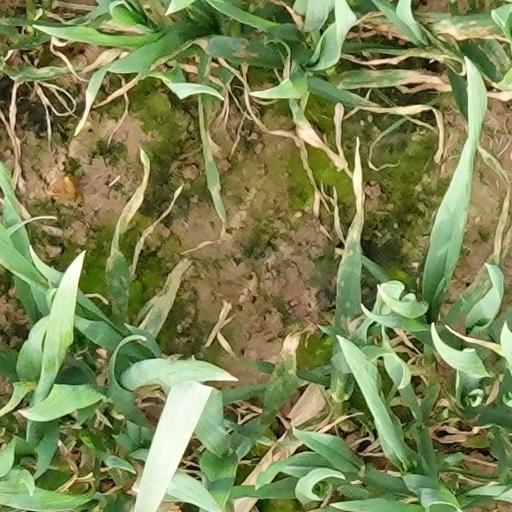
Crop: wheat